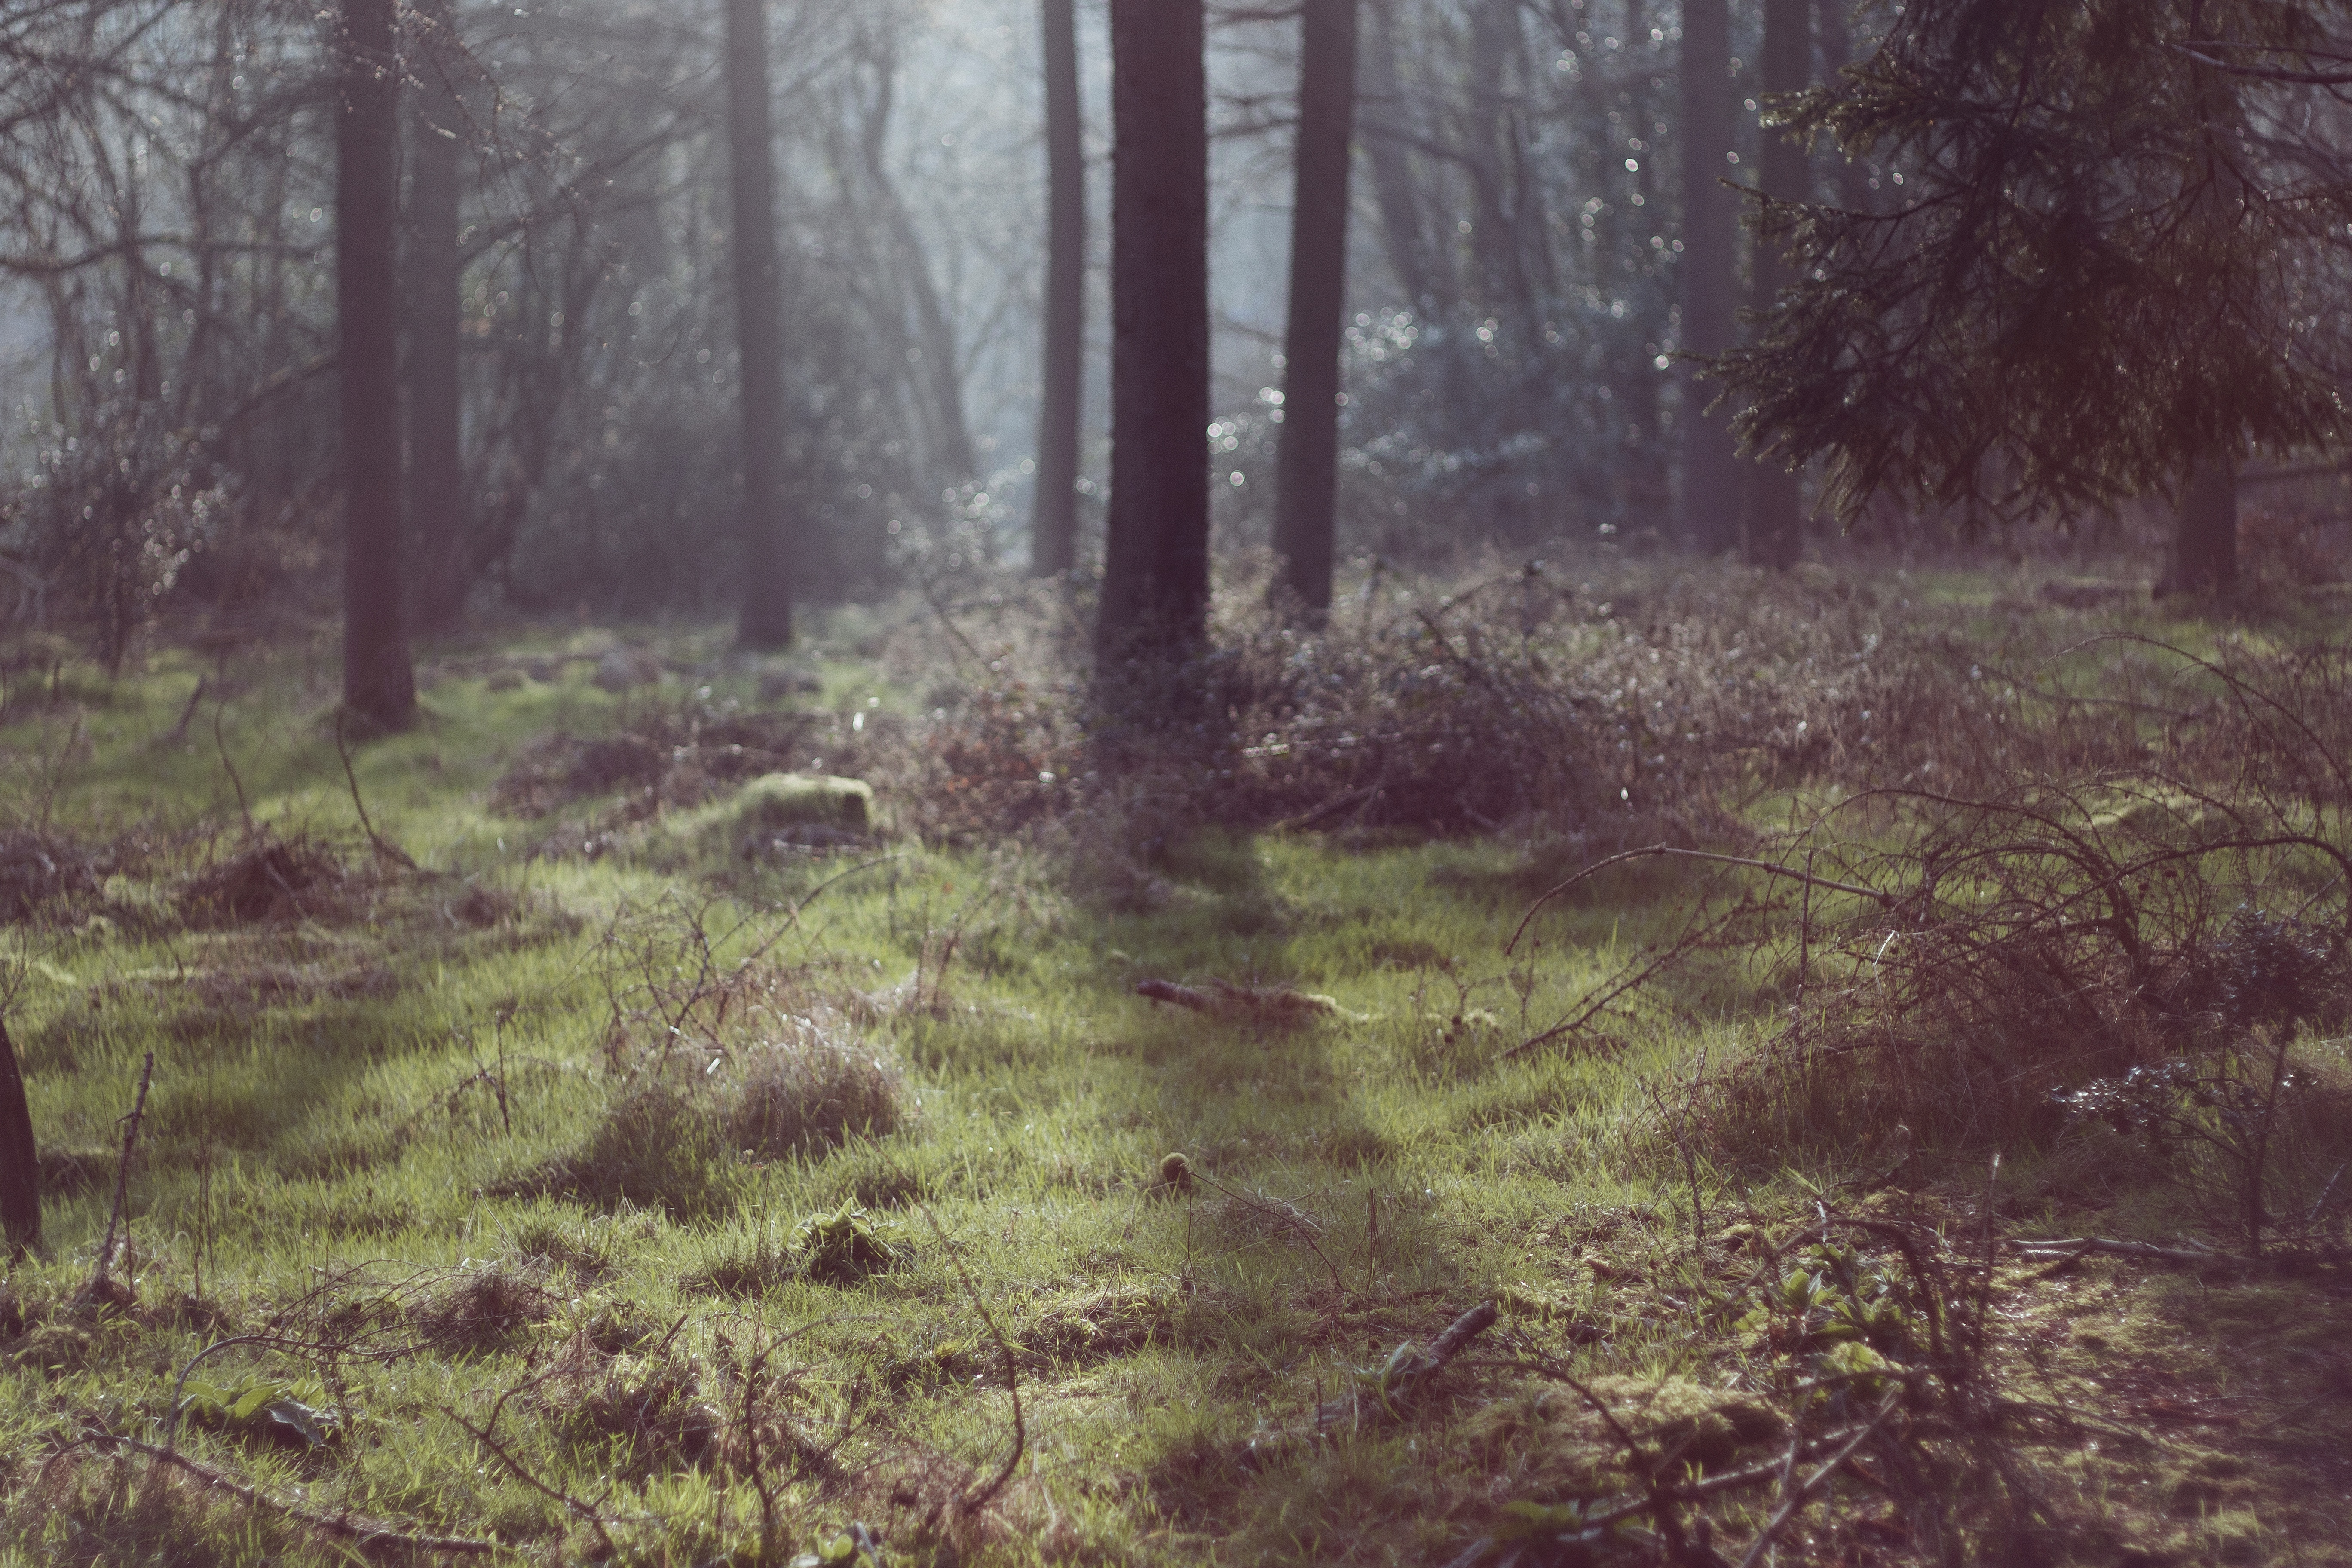
tree, nature, forest, grass, wilderness, plant, mist, sunlight, morning, soil, wetland, woodland, habitat, ecosystem, natural environment, geographical feature, atmospheric phenomenon, woody plant, temperate coniferous forest